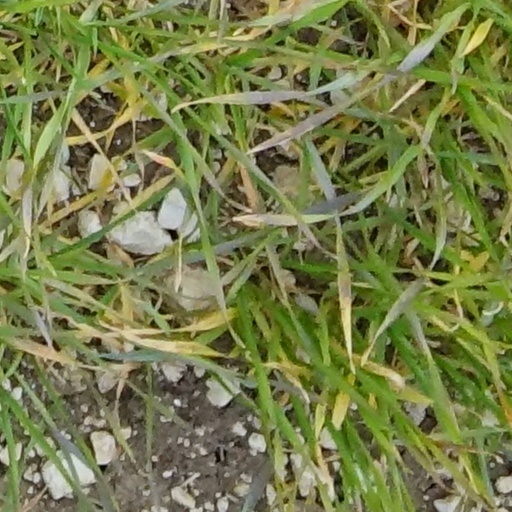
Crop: wheat